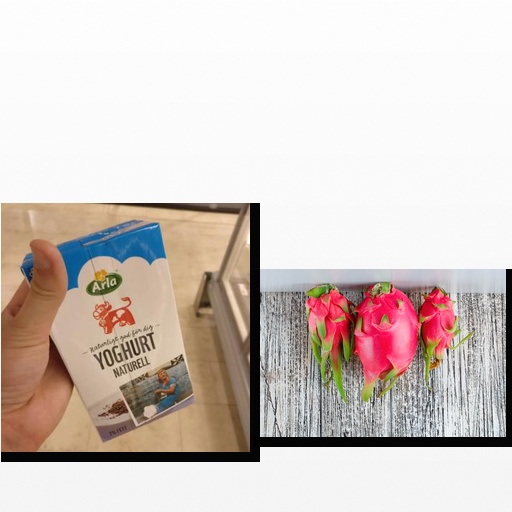
Food items: dragon_fruit, natural_yogurt